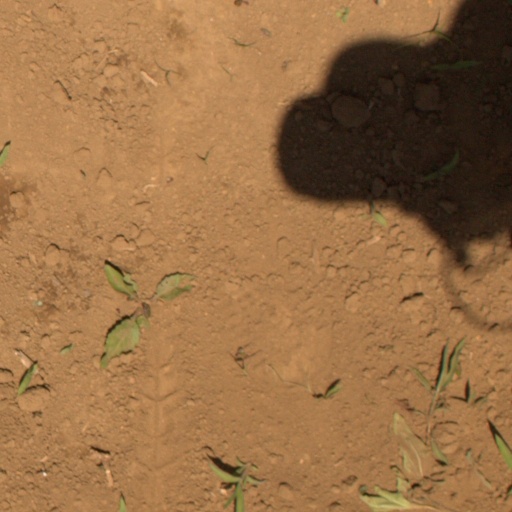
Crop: Jerusalem artichoke